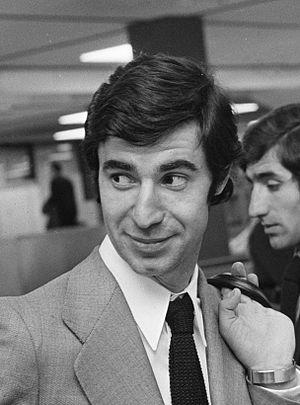
José Eulogio Gárate Ormaechea, né le 20 septembre 1944 à Sarandí, en Argentine, est un footballeur argentin-espagnol.